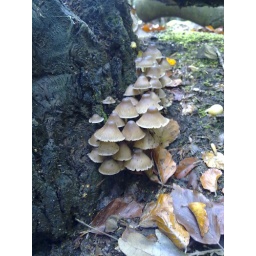
A wonderful miniature forest of fungi growing on a tree stump in Epping Forest.